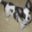
Label: dog